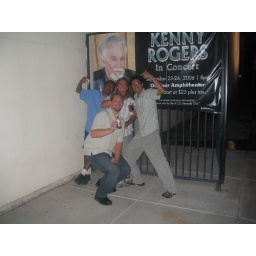
the guy in the blue shirt was just kicked out of the casino and we wanted a pic with kenny